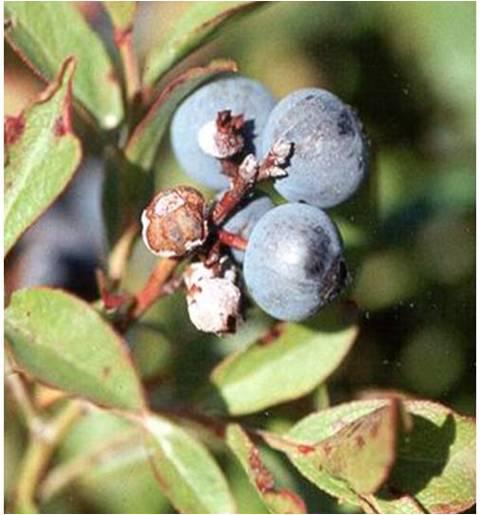
Plant: Blueberry
Disease: blueberry mummy berry